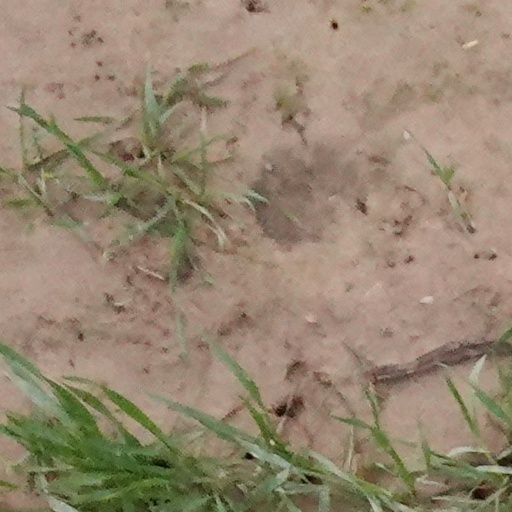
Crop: wheat